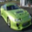
Label: automobile